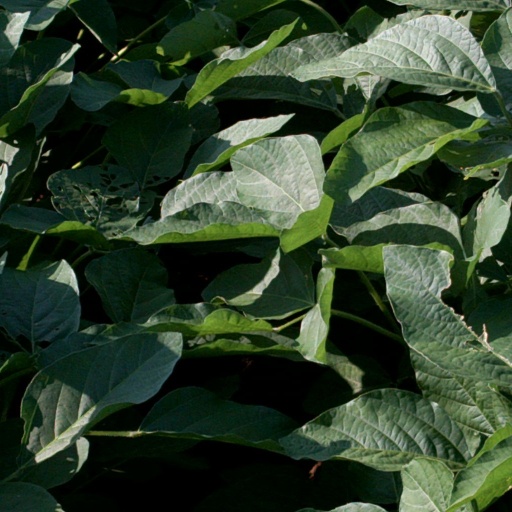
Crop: soybean